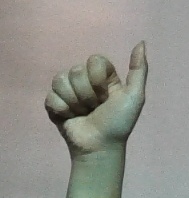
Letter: dhad